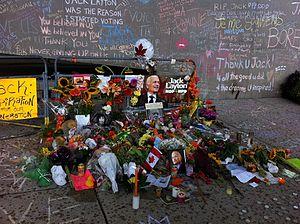
Le Nathan Phillips Square est la place de la ville de Toronto qui forme le parvis de l'hôtel de ville, à l'intersection de Queen Street et de Bay Street. La place a été nommée en mémoire de Nathan Phillips, maire de Toronto de 1955 à 1962 et inauguré en 1965. La place a été conçue avec l'ensemble des bureaux administratifs par l'architecte Viljo Revell ; elle permet d'accueillir des concerts, des expositions d'art, un marché hebdomadaire, le Cavalcade of Lights, et autres événements publics tels que les événements asiatiques.